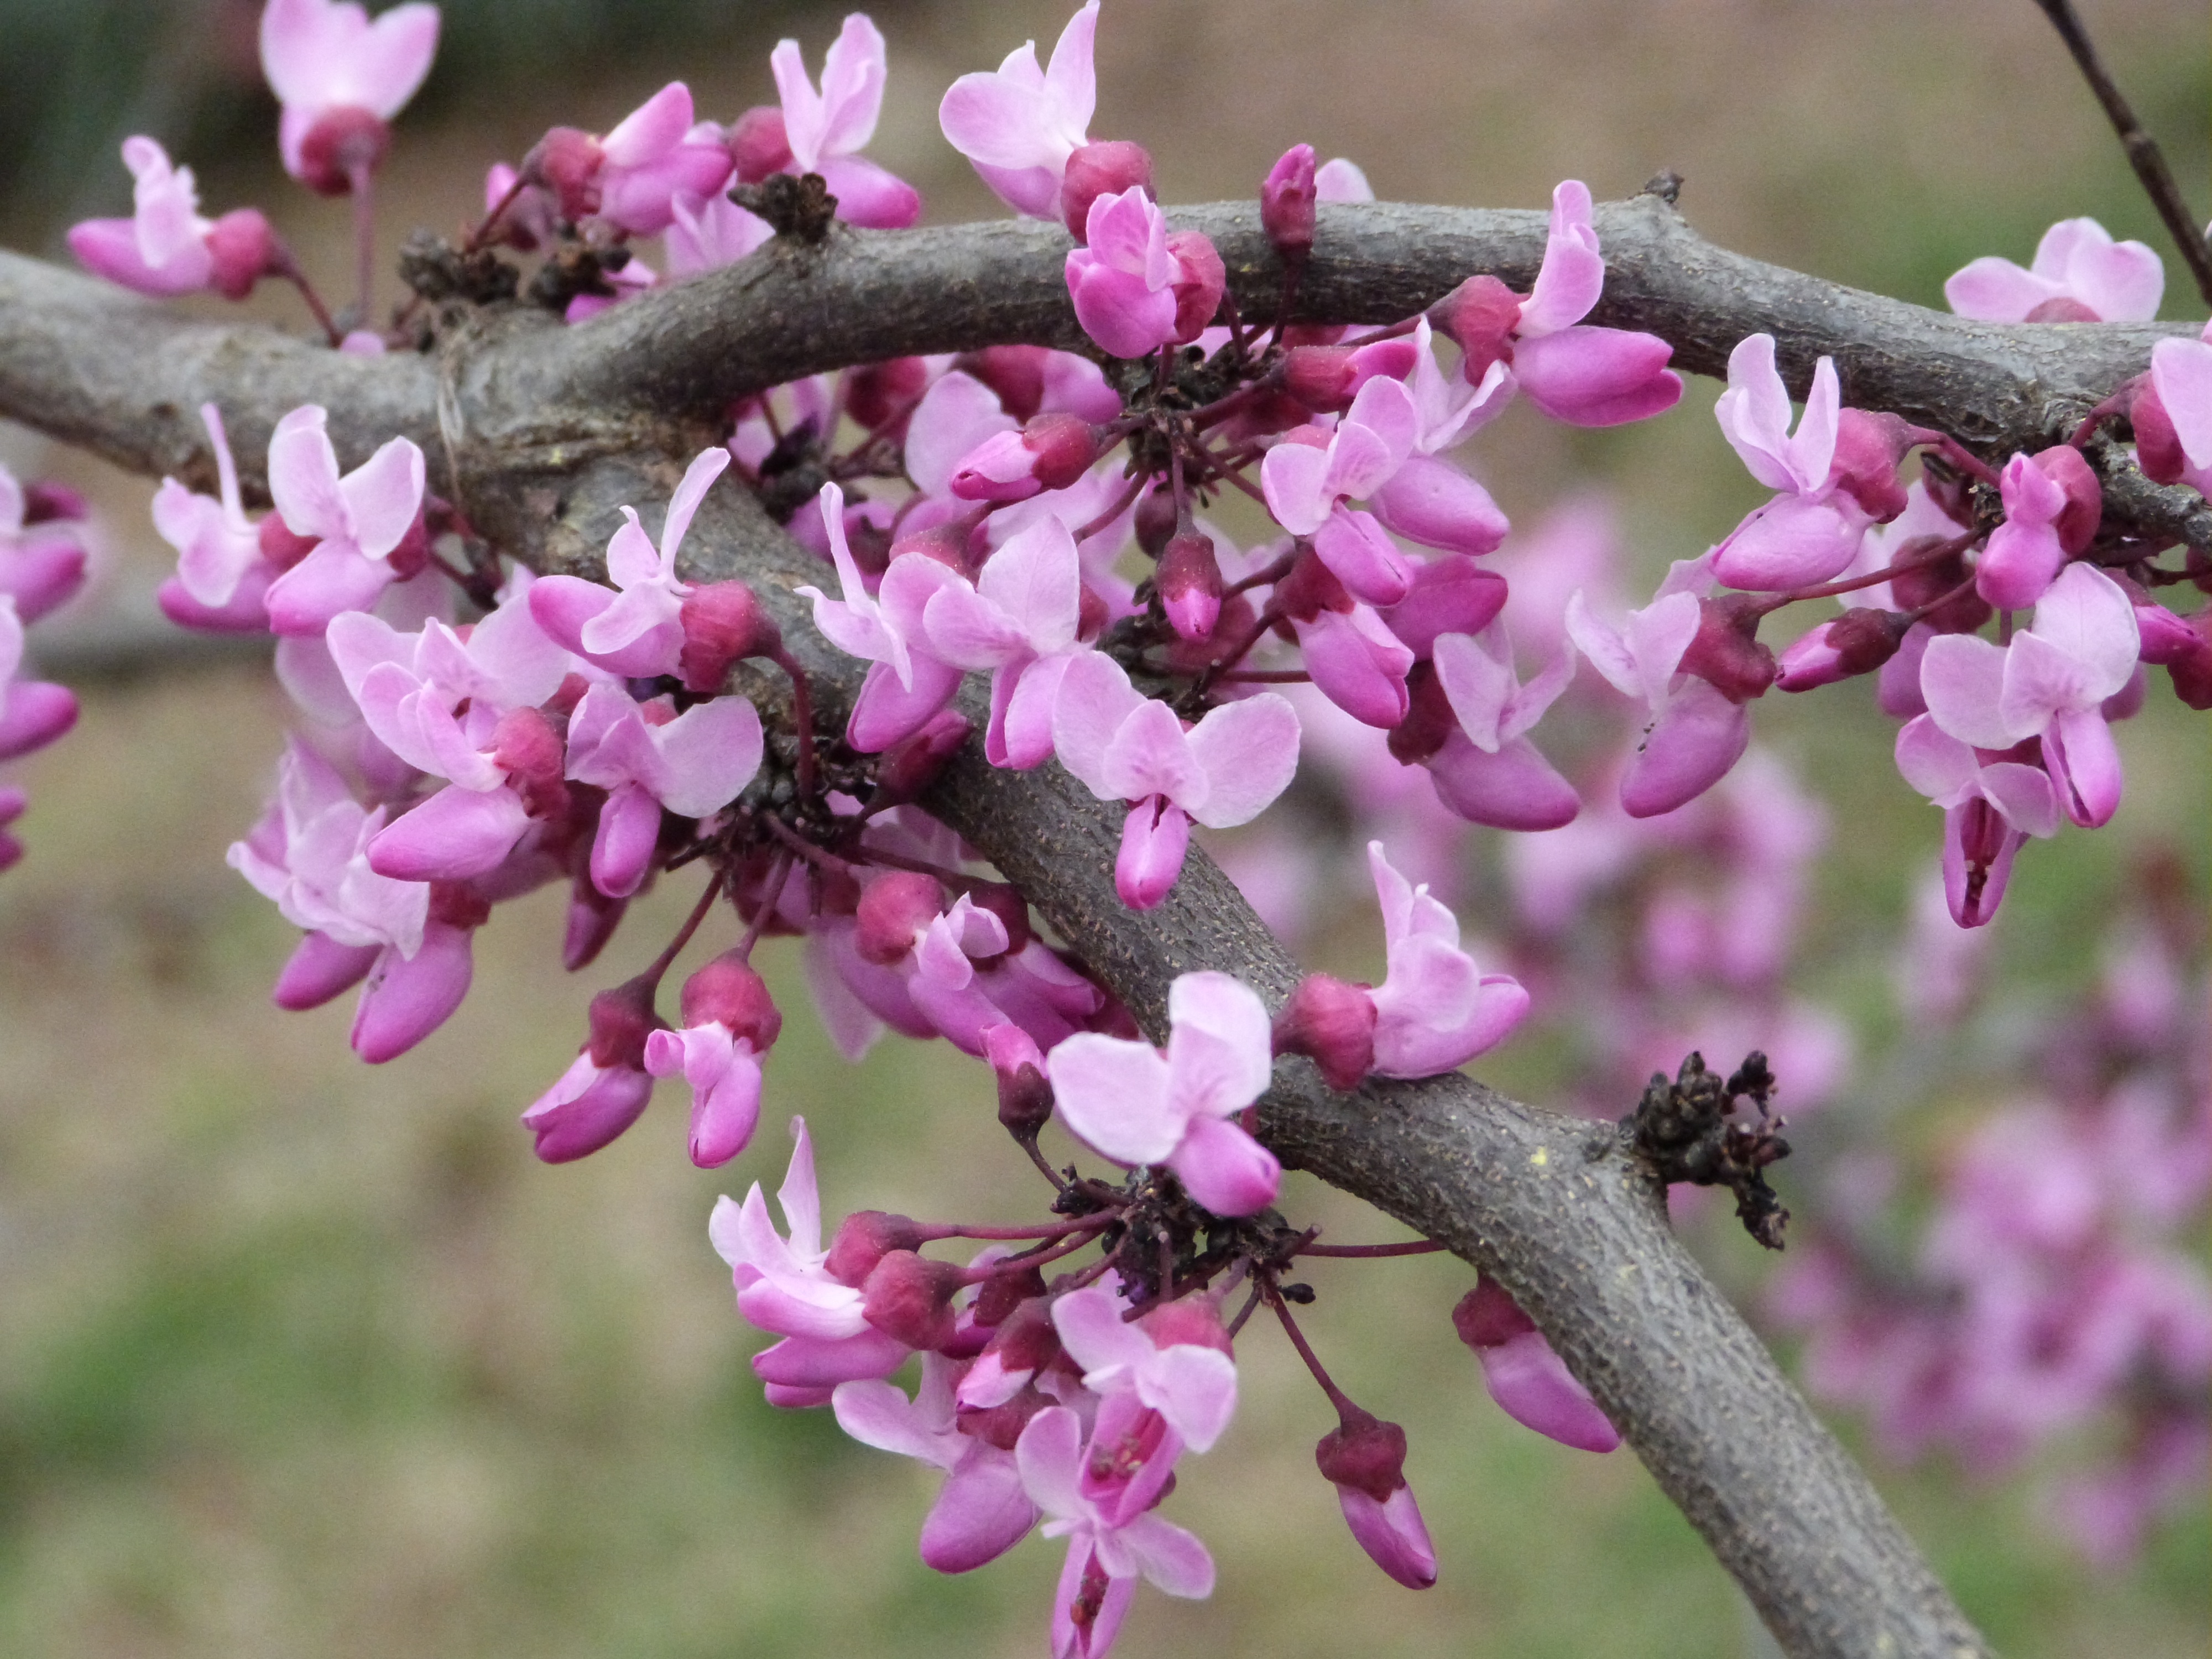
tree, branch, blossom, plant, flower, petal, spring, produce, botany, pink, flora, wildflower, shrub, macro photography, redbud, flowering plant, land plant, pansy redbud bloom